Long Walk of the Navajo

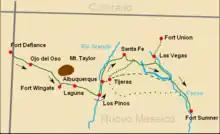
Long Walk Trails

There were as many as 50 groups taking one of seven known routes. They each took a different path but were on the same trail. When returning to the Navajo lands, they reformed their group to become one; this group was long. Some of these Navajos escaped and hid with Apaches that were running from Gen. Crook on what is known as Cimmaron Mesa southeast of present-day NM Highway 6 and I-40; later they relocated to Alamo Springs northwest of Magdalena, NM and are known as the Alamo Band of the Diné (Navajos). Nelson Anthony Field who had a trading post made a trip to DC to lobby for a reservation for this Band and it was granted. This Band is part Navajo and part Apache.